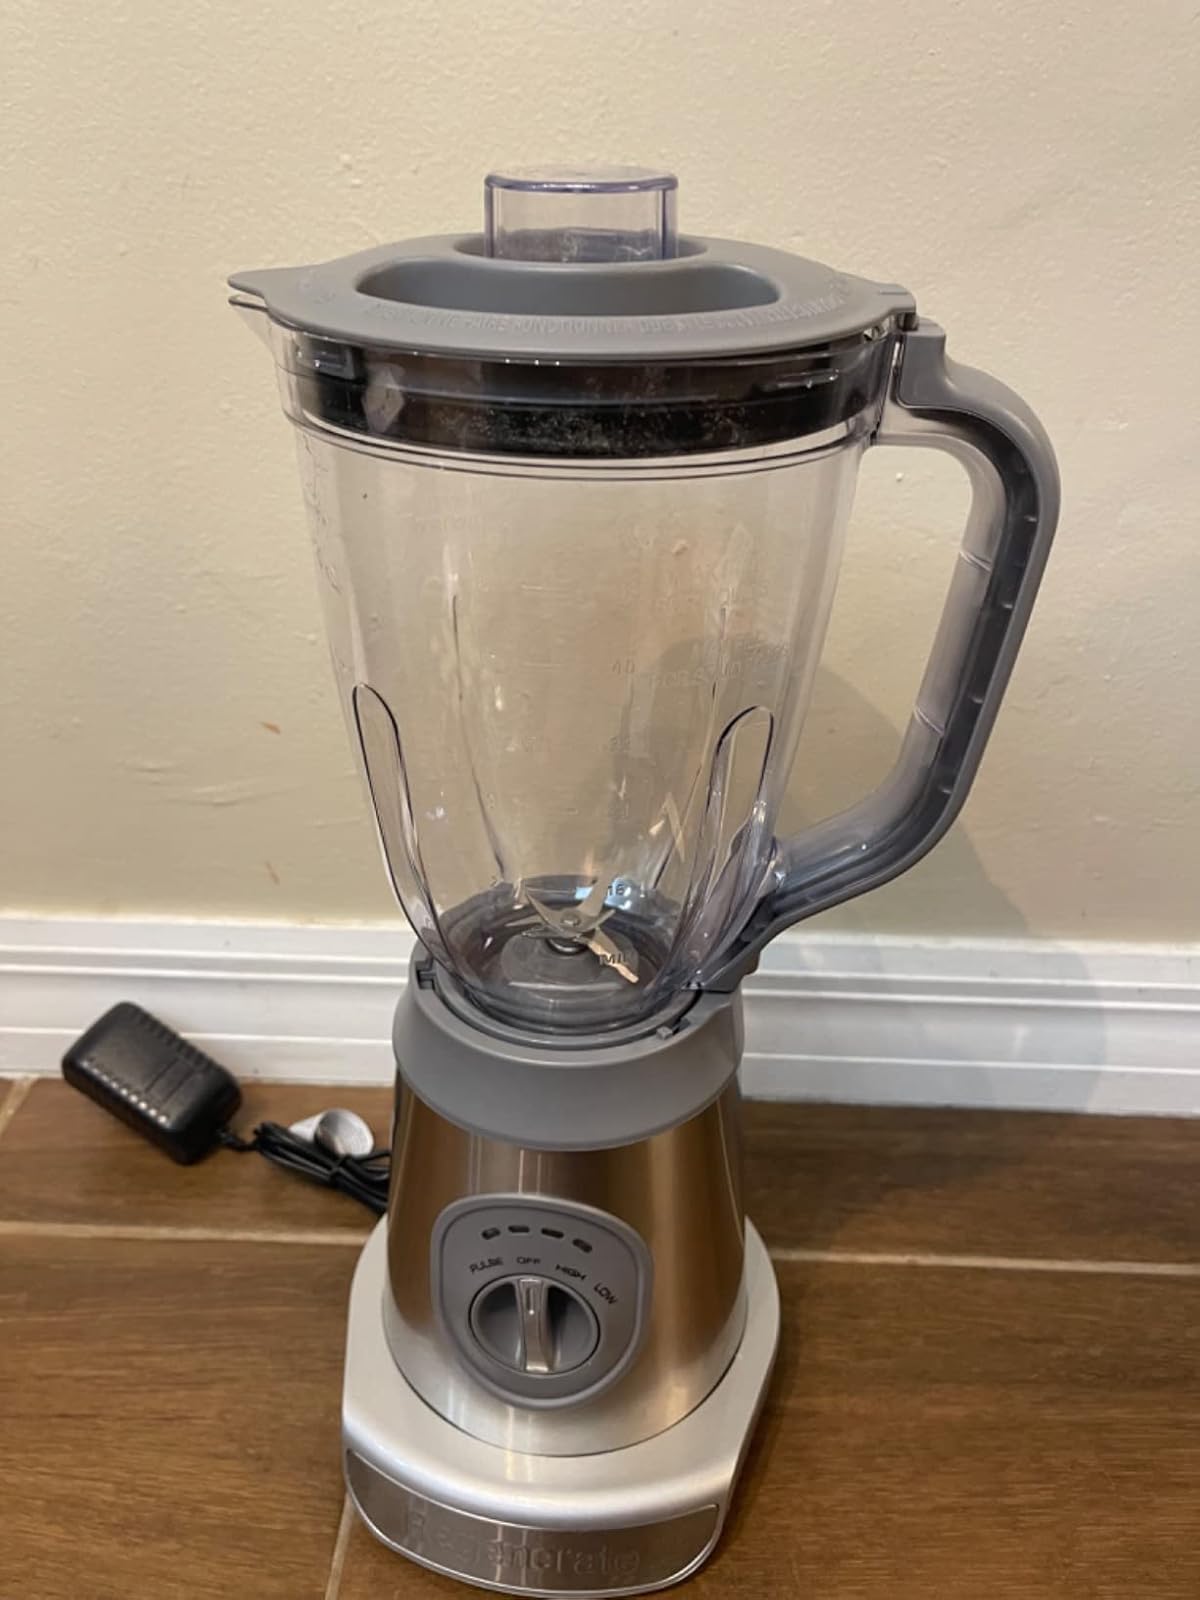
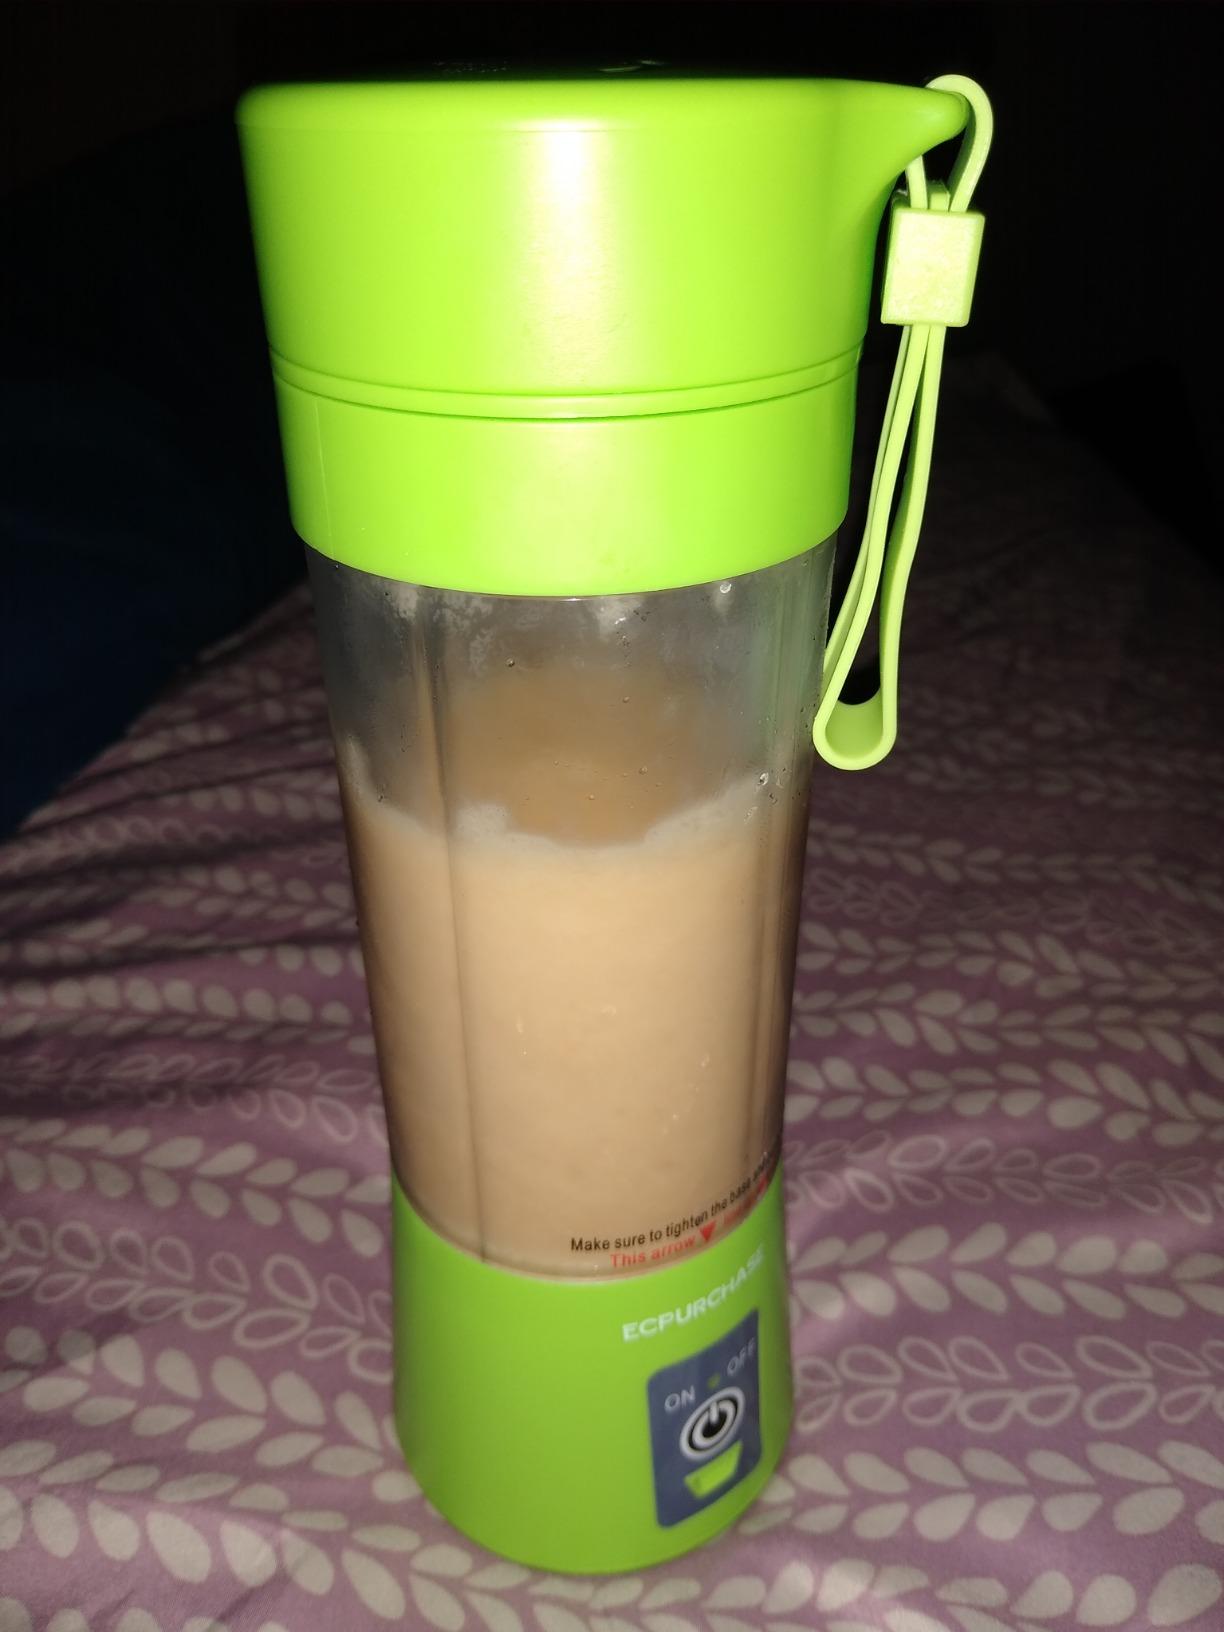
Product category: items_blender
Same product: no